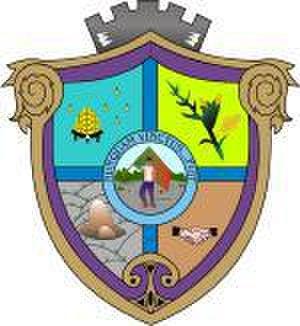
Manuel Doblado est l'une des 46 municipalités qui composent l'État de Guanajuato, au Mexique.